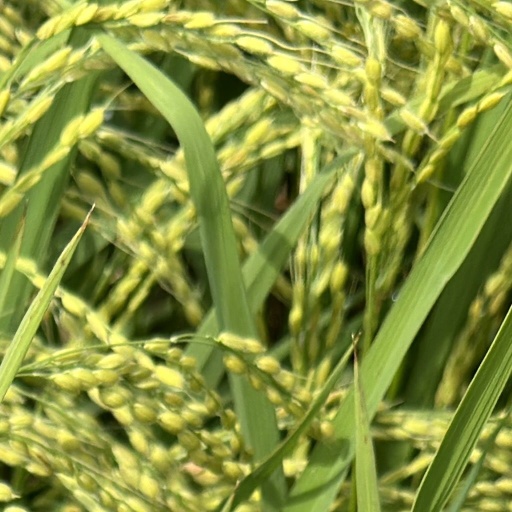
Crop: rice